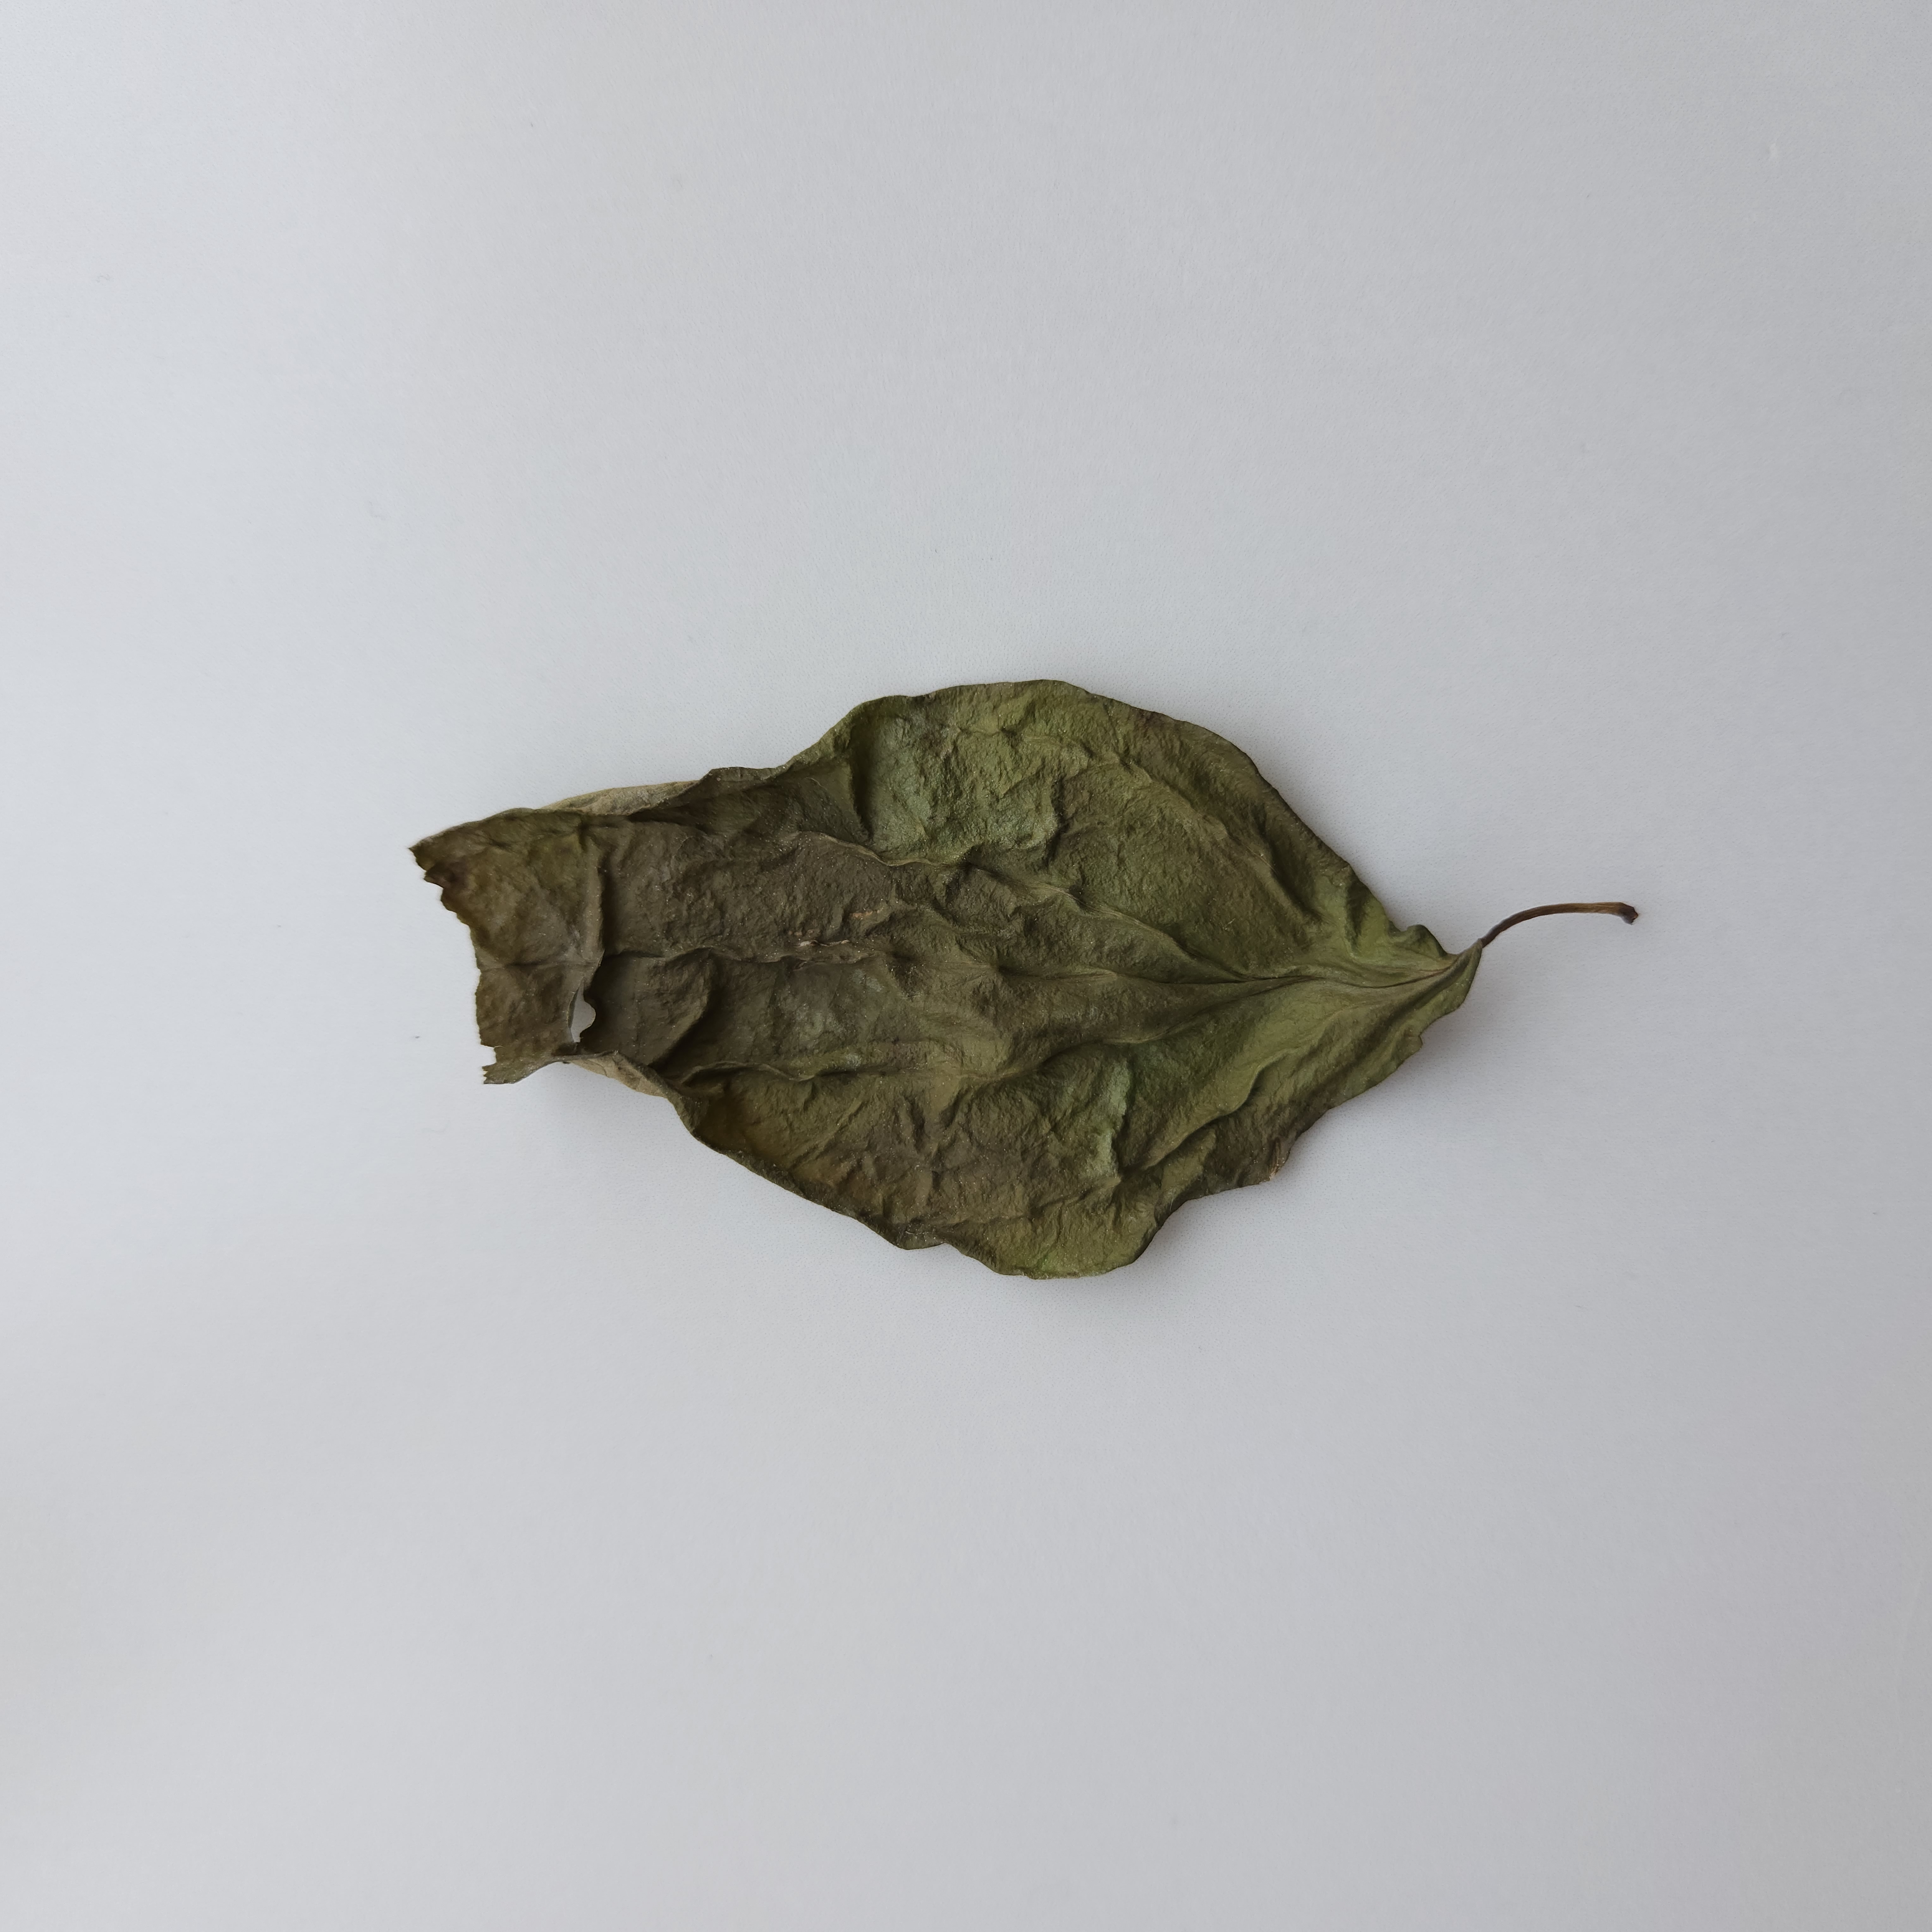
Label: Dried